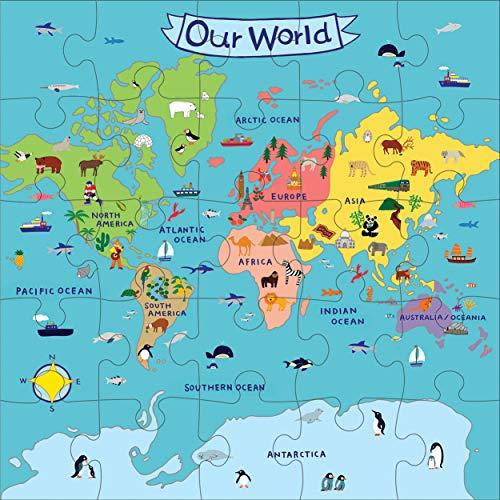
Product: Mudpuppy Our World Jumbo Puzzle, 25 Jumbo Pieces, 22”x22” – For Kids Age 2+ - Colorful World Map with Illustrations of Animals, Landmarks and More–Thick, Sturdy Pieces - Convenient Rope Handle on Box
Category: Toys & Games | Puzzles | Jigsaw Puzzles
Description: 25-PIECE PUZZLE: The 25-piece jumbo world map jigsaw puzzle is perfect for children ages 2 and up.
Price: $20.08
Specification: ProductDimensions:22x22x0.5inches|ItemWeight:1.6pounds|ShippingWeight:1.6pounds(Viewshippingratesandpolicies)|DomesticShipping:Currently,itemcanbeshippedonlywithintheU.S.andtoAPO/FPOaddresses.ForAPO/FPOshipments,pleasecheckwiththemanufacturerregardingwarrantyandsupportissues.|InternationalShipping:ThisitemcanbeshippedtoselectcountriesoutsideoftheU.S.LearnMore|ASIN:0735332665|Itemmodelnumber:9780735332669|Manufacturerrecommendedage:24months-5years